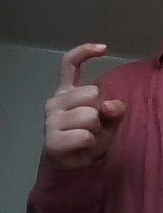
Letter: ra